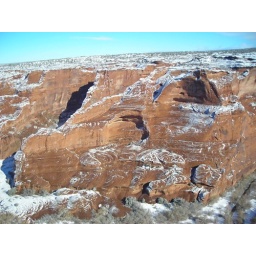
the snow made some interesting patterns in the canyon walls